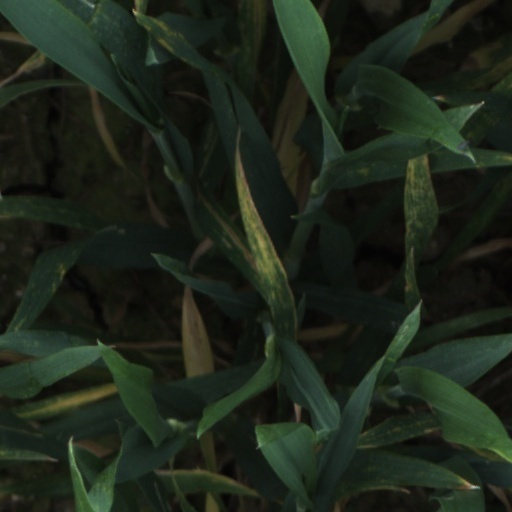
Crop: wheat